Jiang Chaoliang

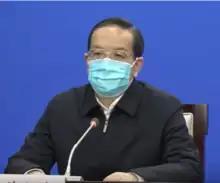

Jiang Chaoliang (born August 1957) is a Chinese politician and investor. In the past, he has served as the governor of Jilin province in Northeast China, and an executive at China Development Bank and the Agricultural Bank of China. Jiang is also a member of the 19th Central Committee of the Chinese Communist Party. In February 2020, he was dismissed as the Party Secretary of Hubei.